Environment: real
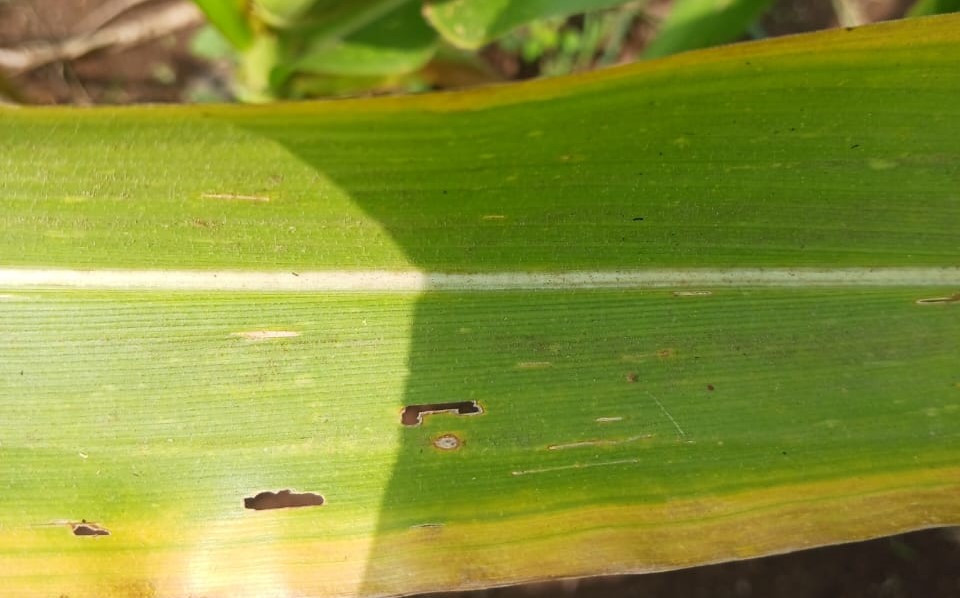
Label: potassium_deficiency